City of Salford

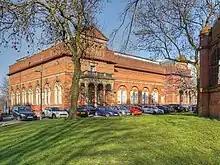
Salford Museum and Art Gallery

The table below details the population change since 1801, including the percentage change since the last available census data. Although the City of Salford has existed as a metropolitan borough since 1974, figures have been generated by combining data from the towns, villages, and civil parishes that would later be constituent parts of the city.